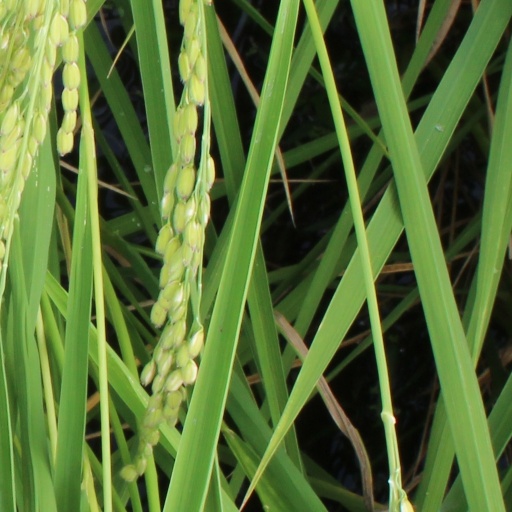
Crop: rice